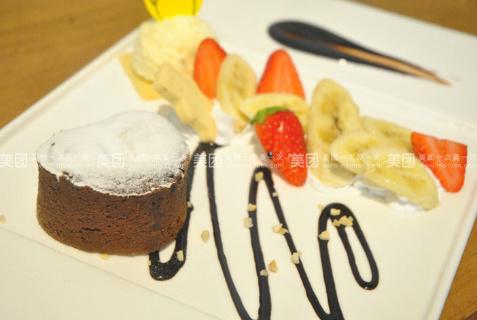
Label: suffle